Costinha

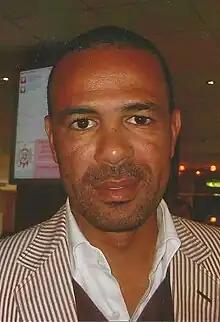
Costinha in 2012

Francisco José Rodrigues da Costa (born 1 December 1974), known as Costinha, is a Portuguese former professional footballer who played as a defensive midfielder. He was also a manager.